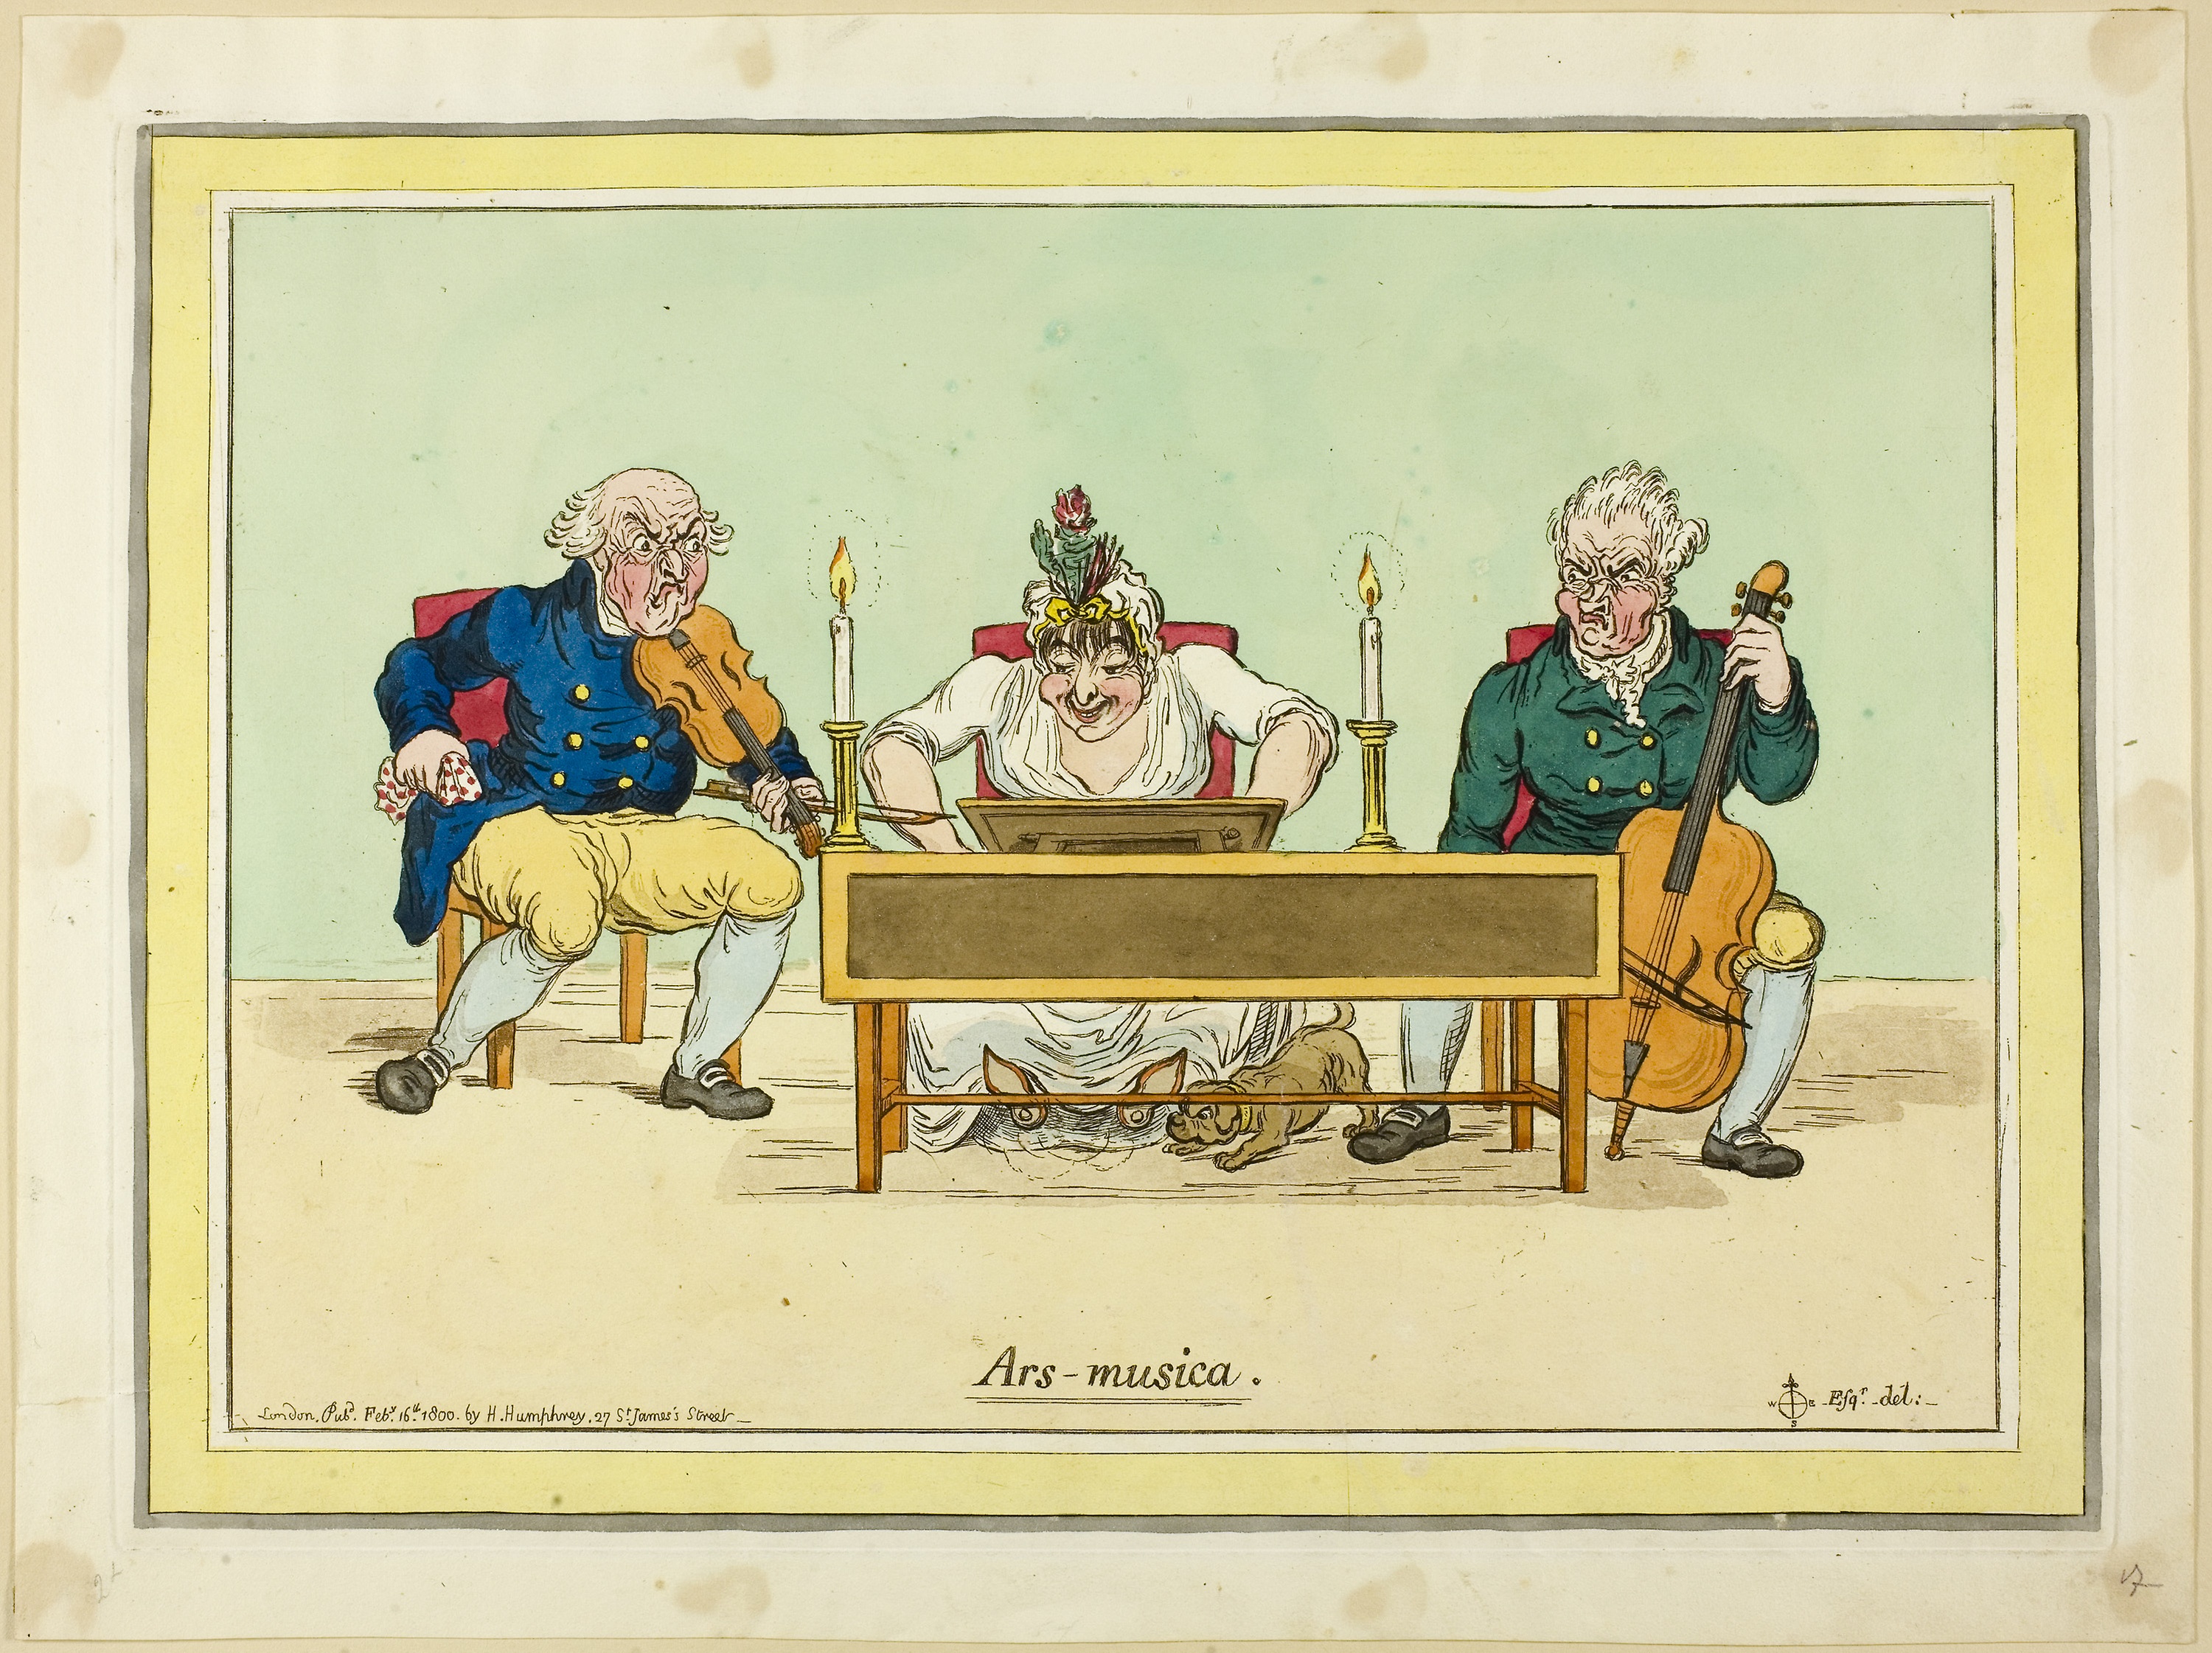
text, cartoon, table, human behavior, art, picture frame, furniture, painting, illustration, recreation